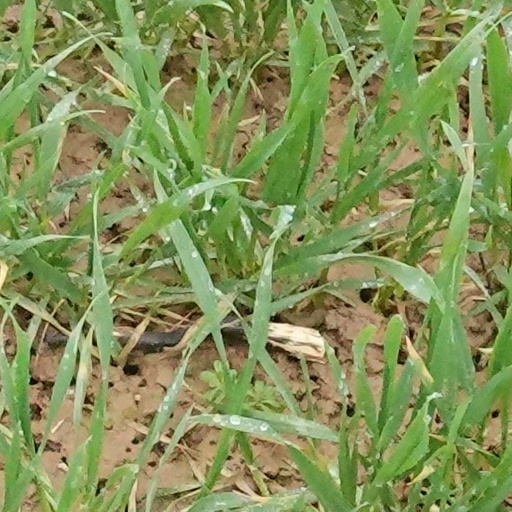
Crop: wheat